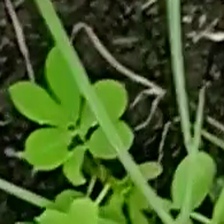
Weed species: Sicklepod_(Senna obtusifolia)